Benjamin Mountfort

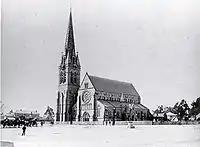
The construction of ChristChurch Cathedral, designed by George Gilbert Scott, was supervised by Benjamin Mountfort who designed the spire.

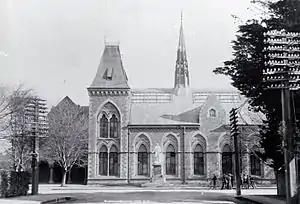
Canterbury Museum, designed by Benjamin Mountfort. Completed in 1882, in the style of a French chateau.

As the "Provincial Architect"—a newly created position to which Mountfort was appointed in 1864—Mountfort designed a wooden church for the Roman Catholic community of the city of Christchurch. This wooden erection was subsequently enlarged several times until it was renamed a cathedral. It was eventually replaced in 1901 by the Cathedral of the Blessed Sacrament, a more permanent stone building by the architect Frank Petre, though the cenotaph by Mountfort was preserved. Mountfort often worked in wood, a material he in no way regarded as an impediment to the Gothic style, though he was unique in this respect as Gothic buildings were often created from stone and mortar. Between 1869 and 1882 he designed the Canterbury Museum and subsequently Canterbury College and its clock tower in 1877.